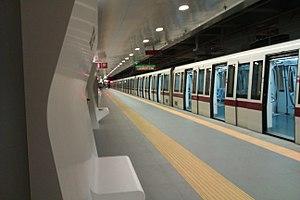
Conca d'Oro est une station de la ligne B du métro de Rome. Elle tient son nom de sa localisation sur la piazza Conca d'Oro dans la zone nord-est de Rome.